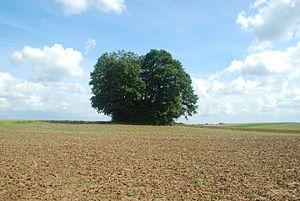
Belgique - Walhain - Tourinnes-Saint-Lambert - Tumuli de Libersart
Cette page regroupe l'ensemble du patrimoine immobilier classé de la ville belge de Walhain.
Les tumuli de Libersart sont des tombes gallo-romaine situées à Libersart, hameau situé à Tourinnes-Saint-Lambert, section de la commune belge de Walhain, en province du Brabant wallon.